Twen

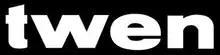
Logo

Twen was a West German magazine that was published from 1959 to 1971, and known for its innovative design and typography.